Naval Long Service and Good Conduct Medal (1848)

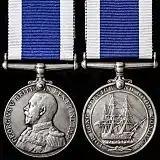
King George V version 1

King George V succeeded to the throne on 6 May 1910. Two versions of obverse were awarded during his reign, both with raised rims. The first version shows the King in Admiral's uniform, facing left and inscribed "GEORGIVS V BRITT: OMN: REX ET IND: IMP:" around the perimeter.